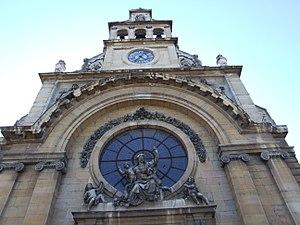
Chapelle de l'hôpital général, Dijon, Côte-d'Or, Bourgogne, FRANCE
L'Hôpital général, Hôpital du Saint-Esprit ou Hôpital Notre-Dame de la Charité de Dijon est un ancien hôpital et le site historique de l'actuel CHU de Dijon.
La Grande chapelle est située à Dijon, et plus précisément dans l'ancien l'Hôpital général de Dijon. Elle fait partie des éléments protégés au titre des monuments historiques : pour sa façade par arrêté du 8 mai 1930, pour sa grande statue en pierre de 2, 20 mètres représentant la Vierge à l'Enfant par arrêté du 10 septembre 1937, pour l'intérieur de celle-ci comprenant l'autel majeur et la clôture du chœur ainsi que les grilles du portail de la cour Henry Grangier par arrêté du 11 avril 2007.